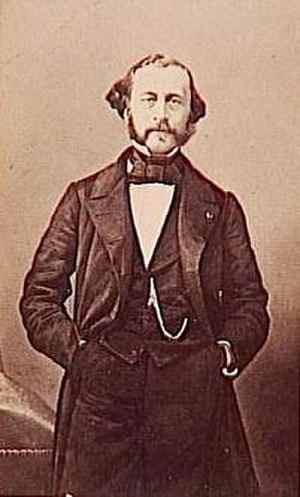
Portrait de fr:Louis Arrighi de Casanova (1814-1888), sénateur du Second Empire.
Ernest Louis Henri Hyacinthe Arrighi de Casanova, né à Paris le 26 septembre 1814 et mort à Paris le 28 mars 1888, 2ᵉ duc de Padoue, est un homme politique français.
Le ministre de l'Intérieur prépare et met en œuvre la politique du gouvernement en matière de sécurité intérieure, de libertés publiques, de sécurité routière, d'administration territoriale de l'État, d'immigration et d'asile.